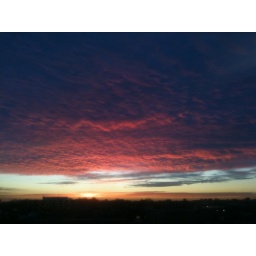
Bit murky looking in an iPhone snap through a dirty office window, but still. :)